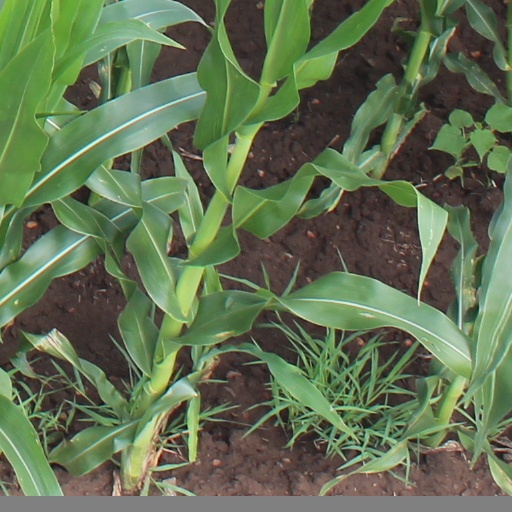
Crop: maize; corn